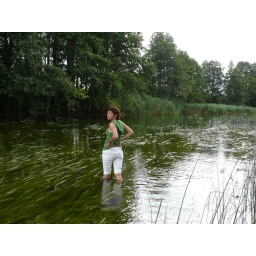
girl in the Zeiman river 2